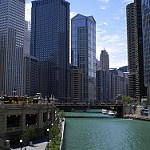
Label: buildings